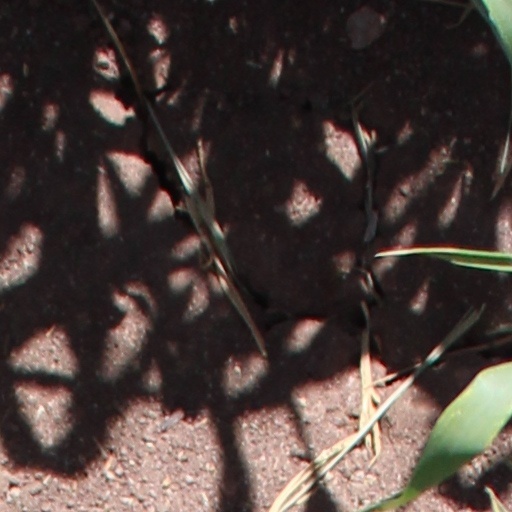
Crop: wheat